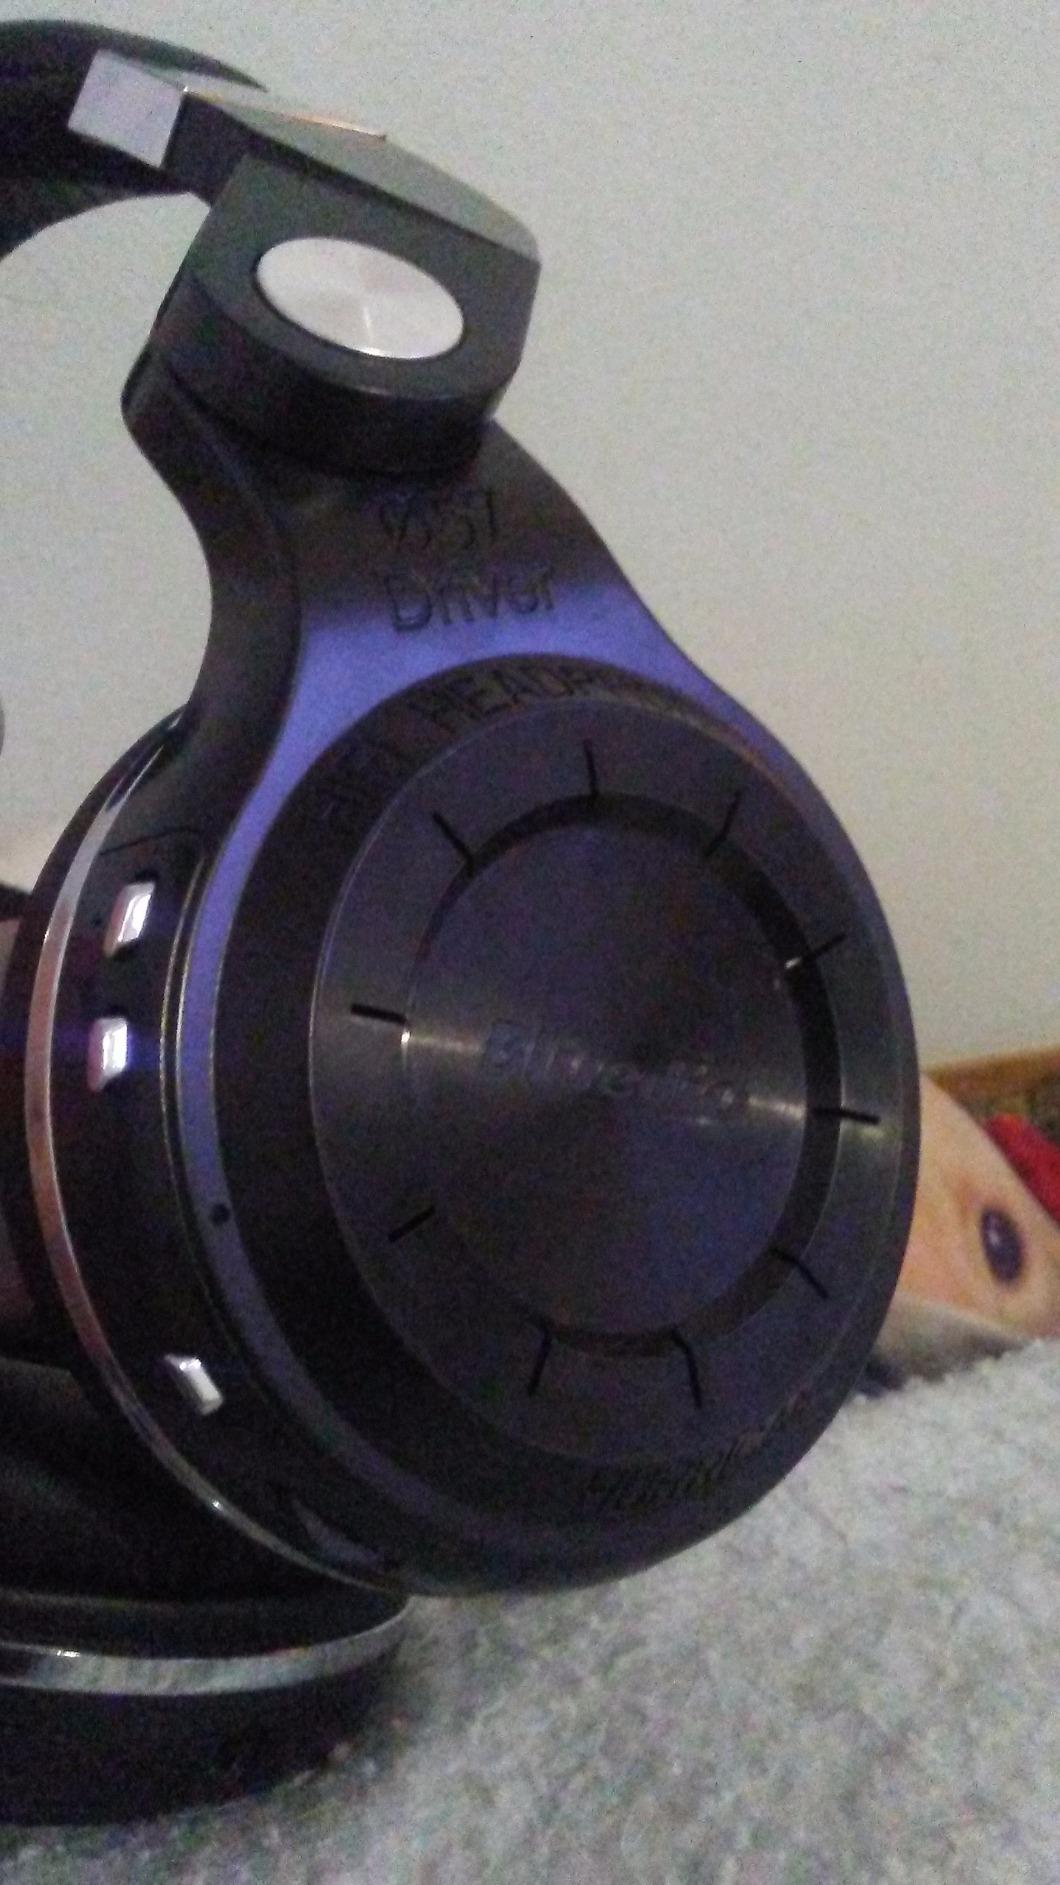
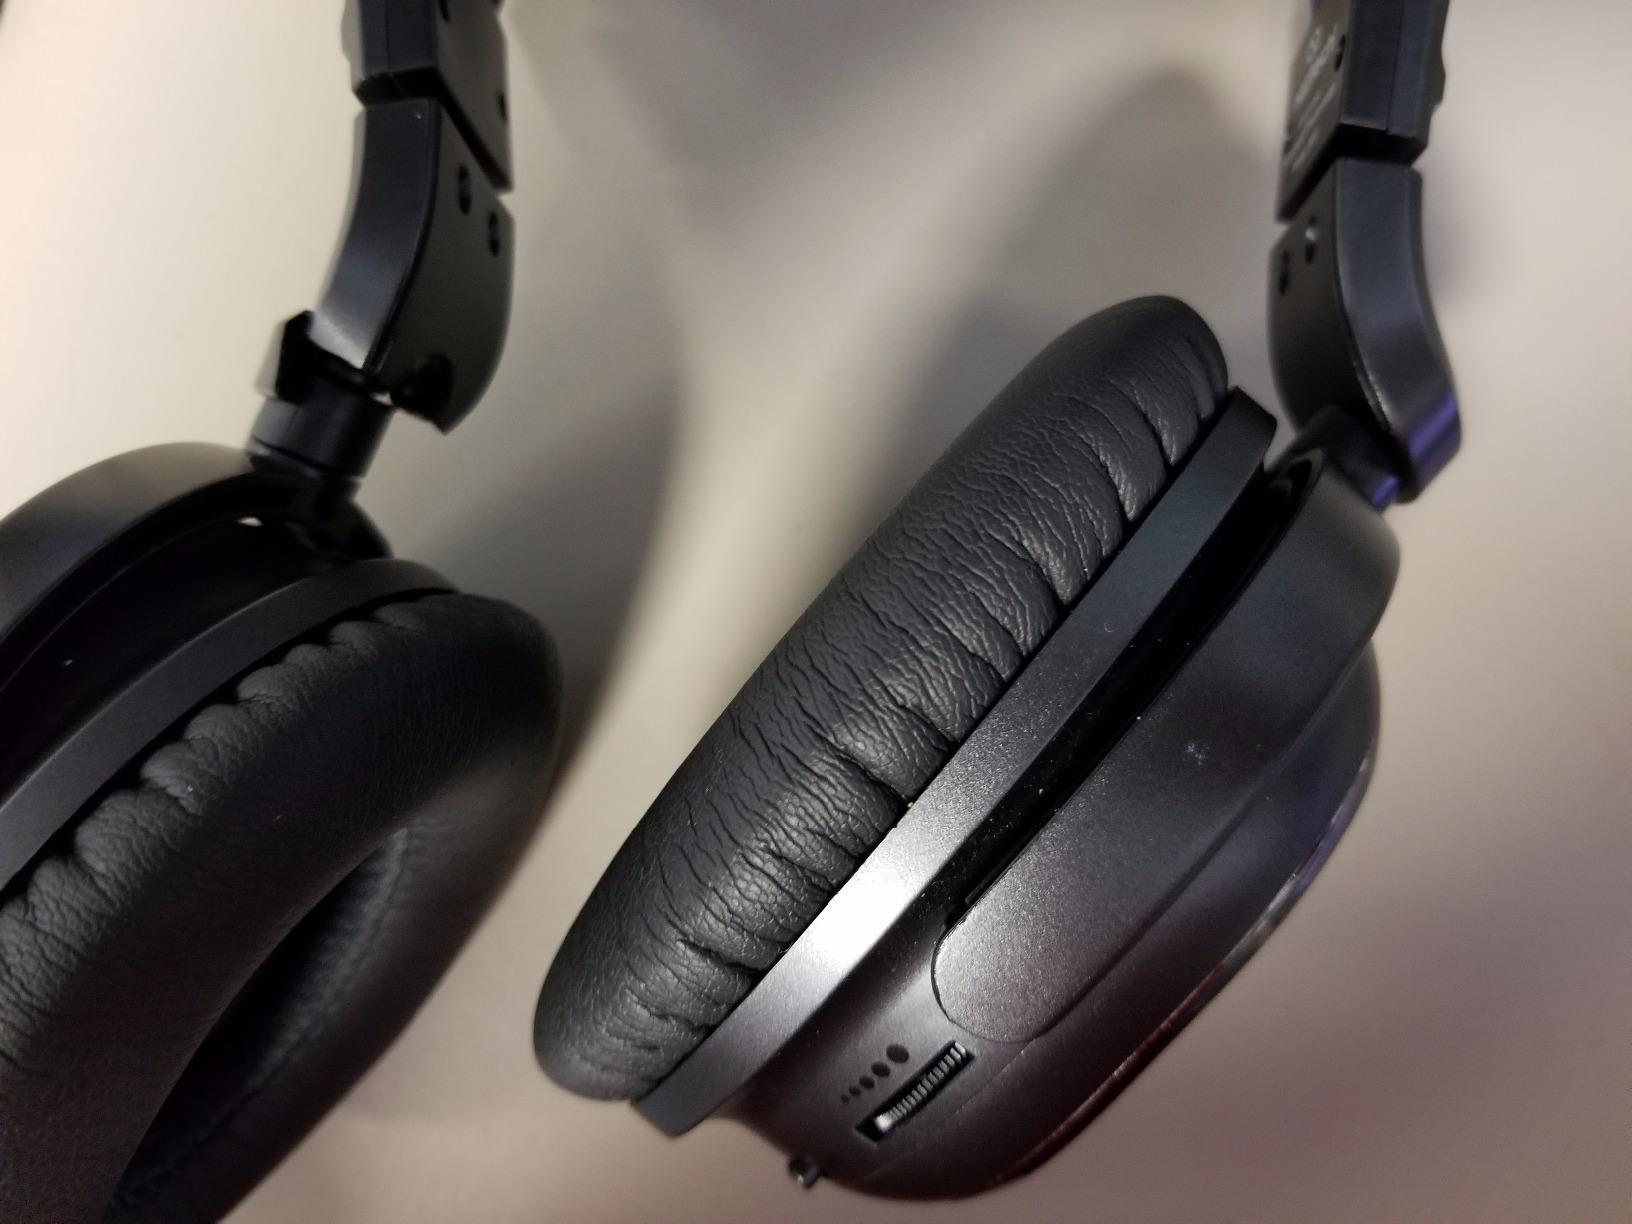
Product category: headphones
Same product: no